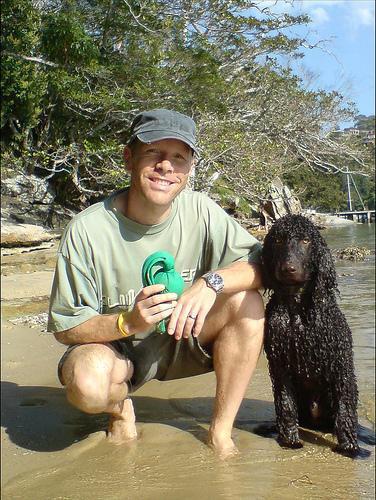
Irish_water_spaniel